Adolf Bertram

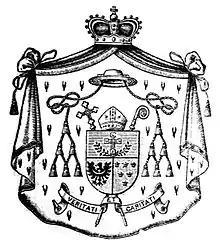
Cardinal Bertram's coat of arms as Prince-Bishop.

Throughout the Polish Uprisings against Germany in parts of Upper Silesia, he underlined his pro-German attitude, in line with his previous declaration of being a "German bishop" attached to the German state, which generated controversy and criticism from Poles. Throughout the upheaval, he tried to influence the Vatican on behalf of Germany. In turn, he was called a "German chauvinist" and accused of being "anti-Polish", as he removed Polish priests and replaced them with Germans in Upper Silesia during the events. He forbade Polish priests from taking part in Polish cultural and political activities but allowed German ones to participate in political agitation. Bertram questioned the decree of Pope Benedict XV that ordered him to refrain from visiting Upper Silesia during the Upper Silesia plebiscite, calling it "the result of Polish intrigue" by August Hlond, a personal friend of Benedict XV.